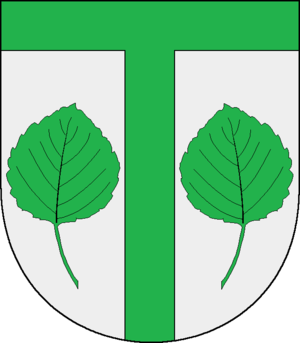
Timmaspe
Coat of arms of Timmaspe
Timmaspe er en kommune og en by i det nordlige Tyskland, beliggende i Amt Nortorfer Land i den sydøstlige del af Kreis Rendsborg-Egernførde. Kreis Rendsborg-Egernførde ligger i den centrale del af delstaten Slesvig-Holsten.